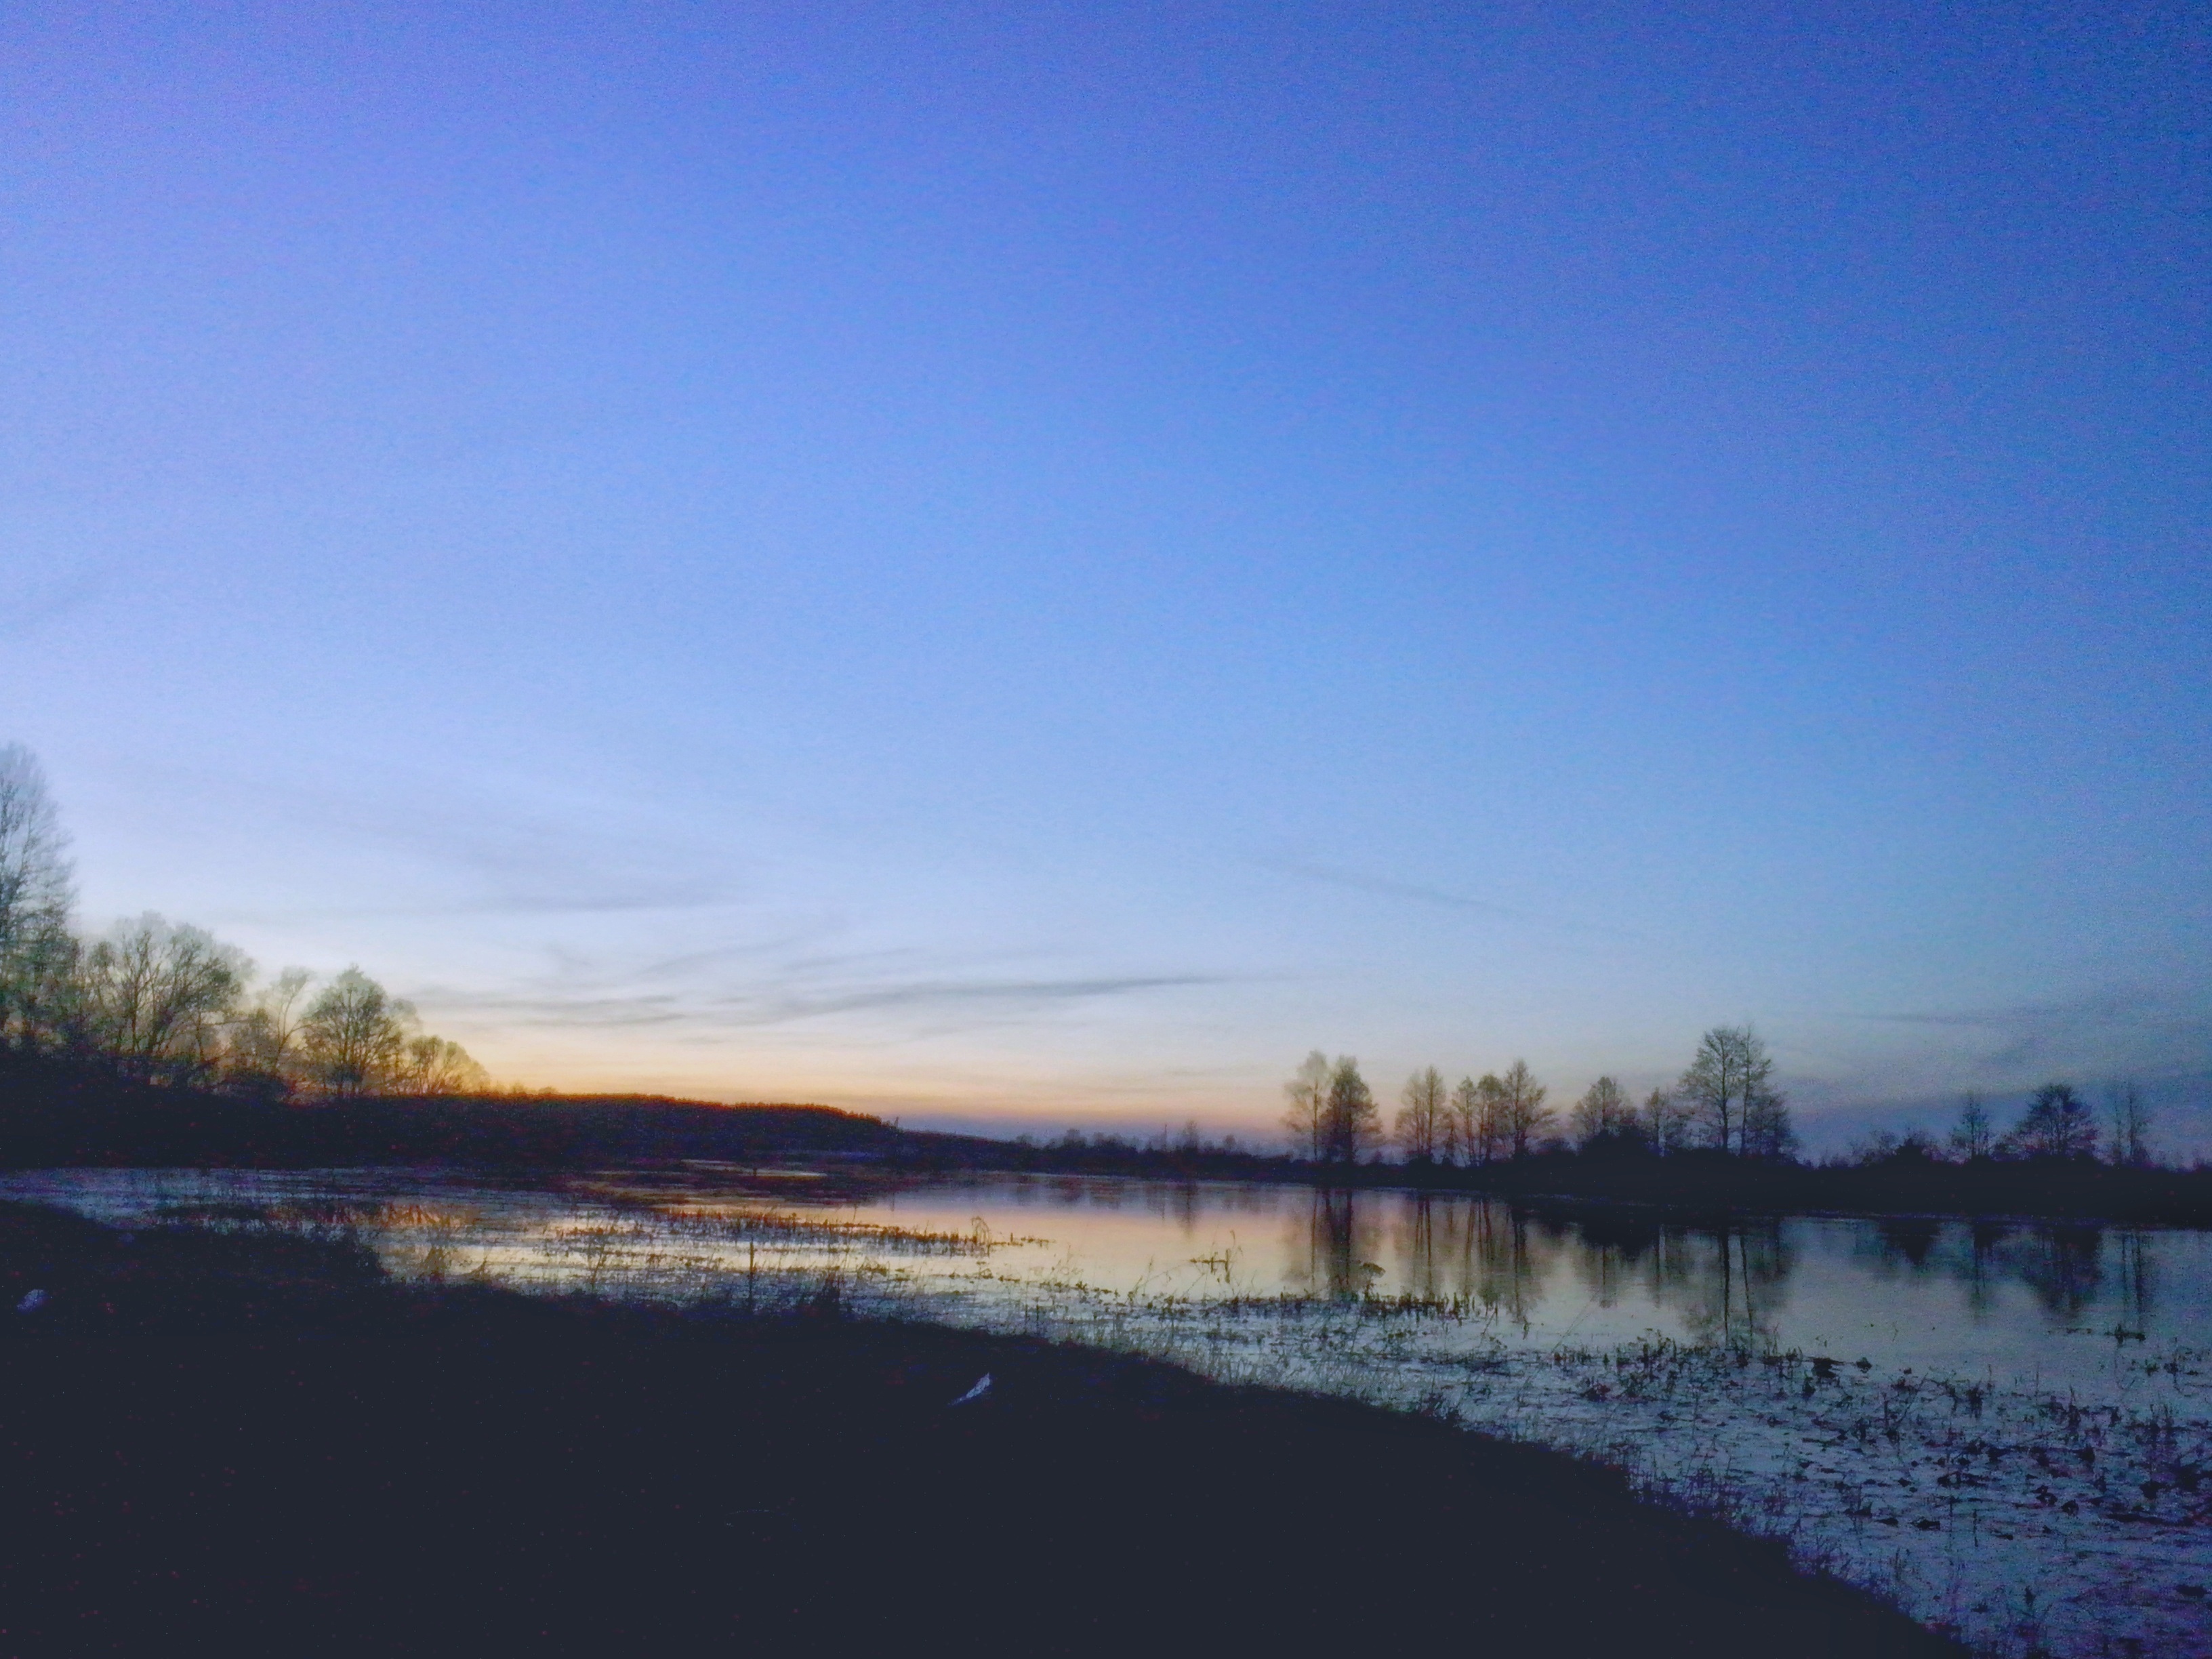
horizon, sky, sunrise, morning, lake, dawn, river, panorama, dusk, evening, reflection, reservoir, body of water, loch, atmospheric phenomenon